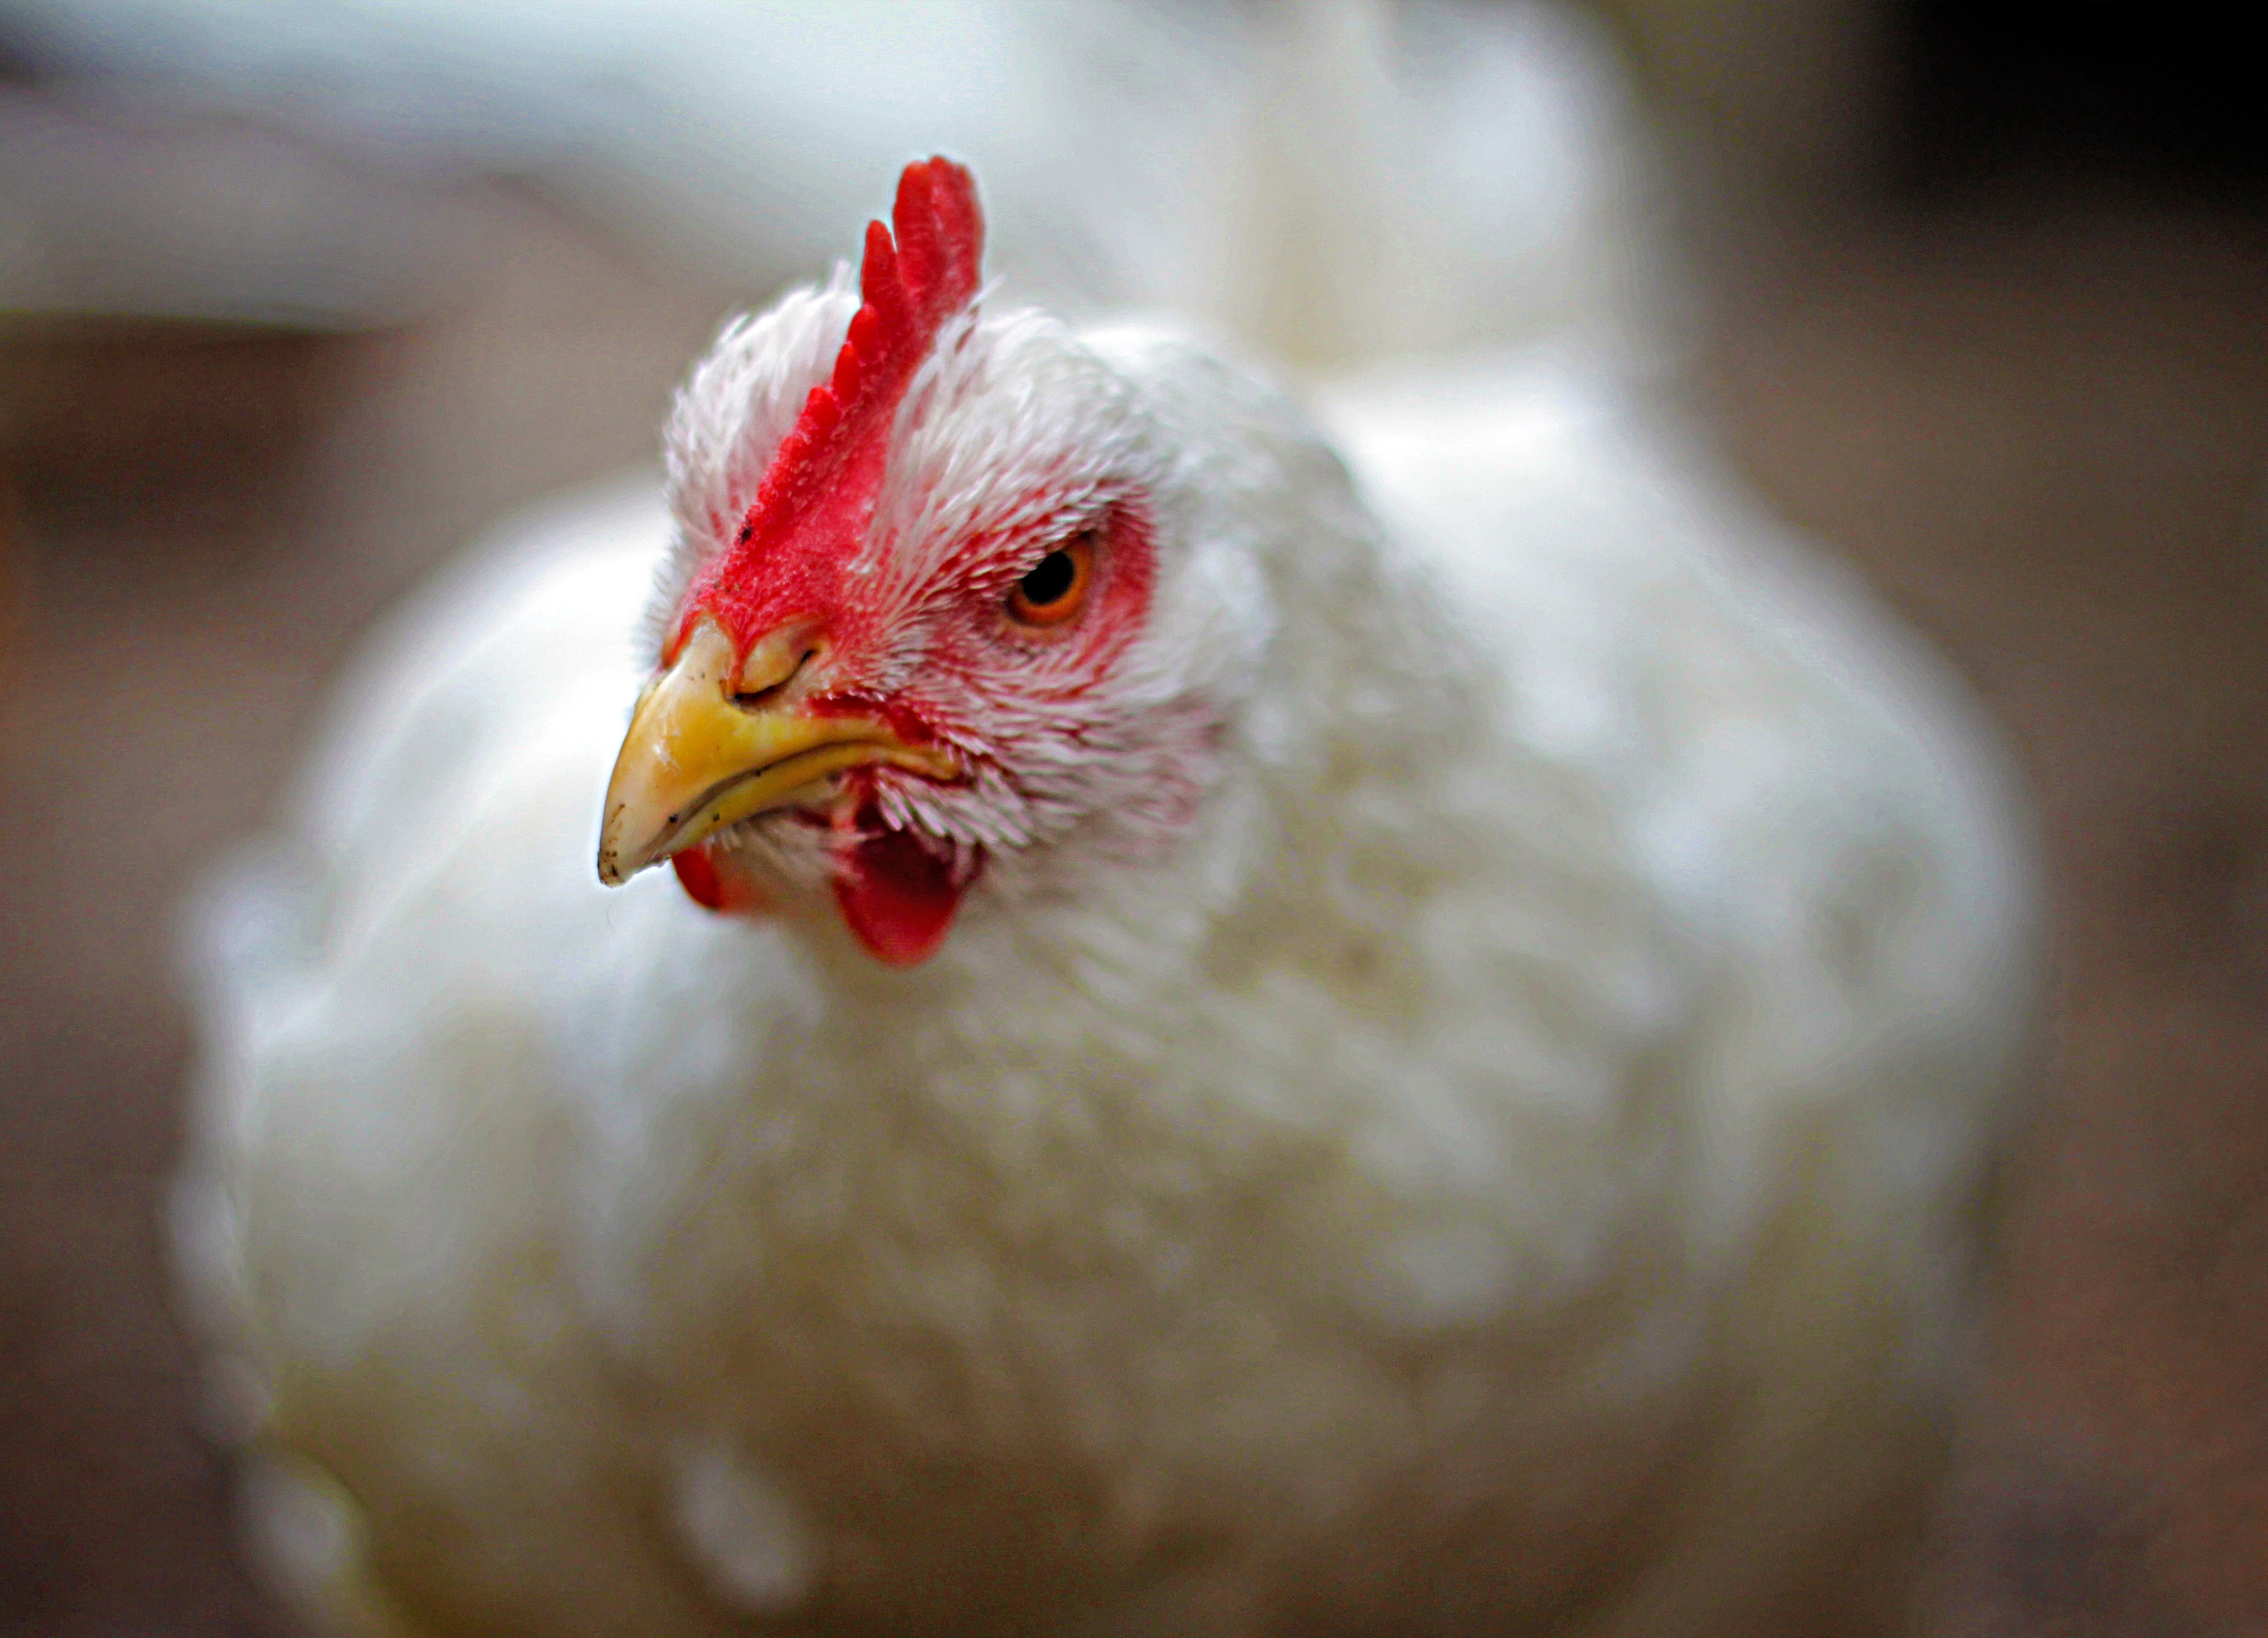
nature, bird, wing, farm, animal, red, beak, livestock, agriculture, chicken, fauna, rooster, poultry, hen, close up, feathers, galliformes, vertebrate, domestic, phasianidae